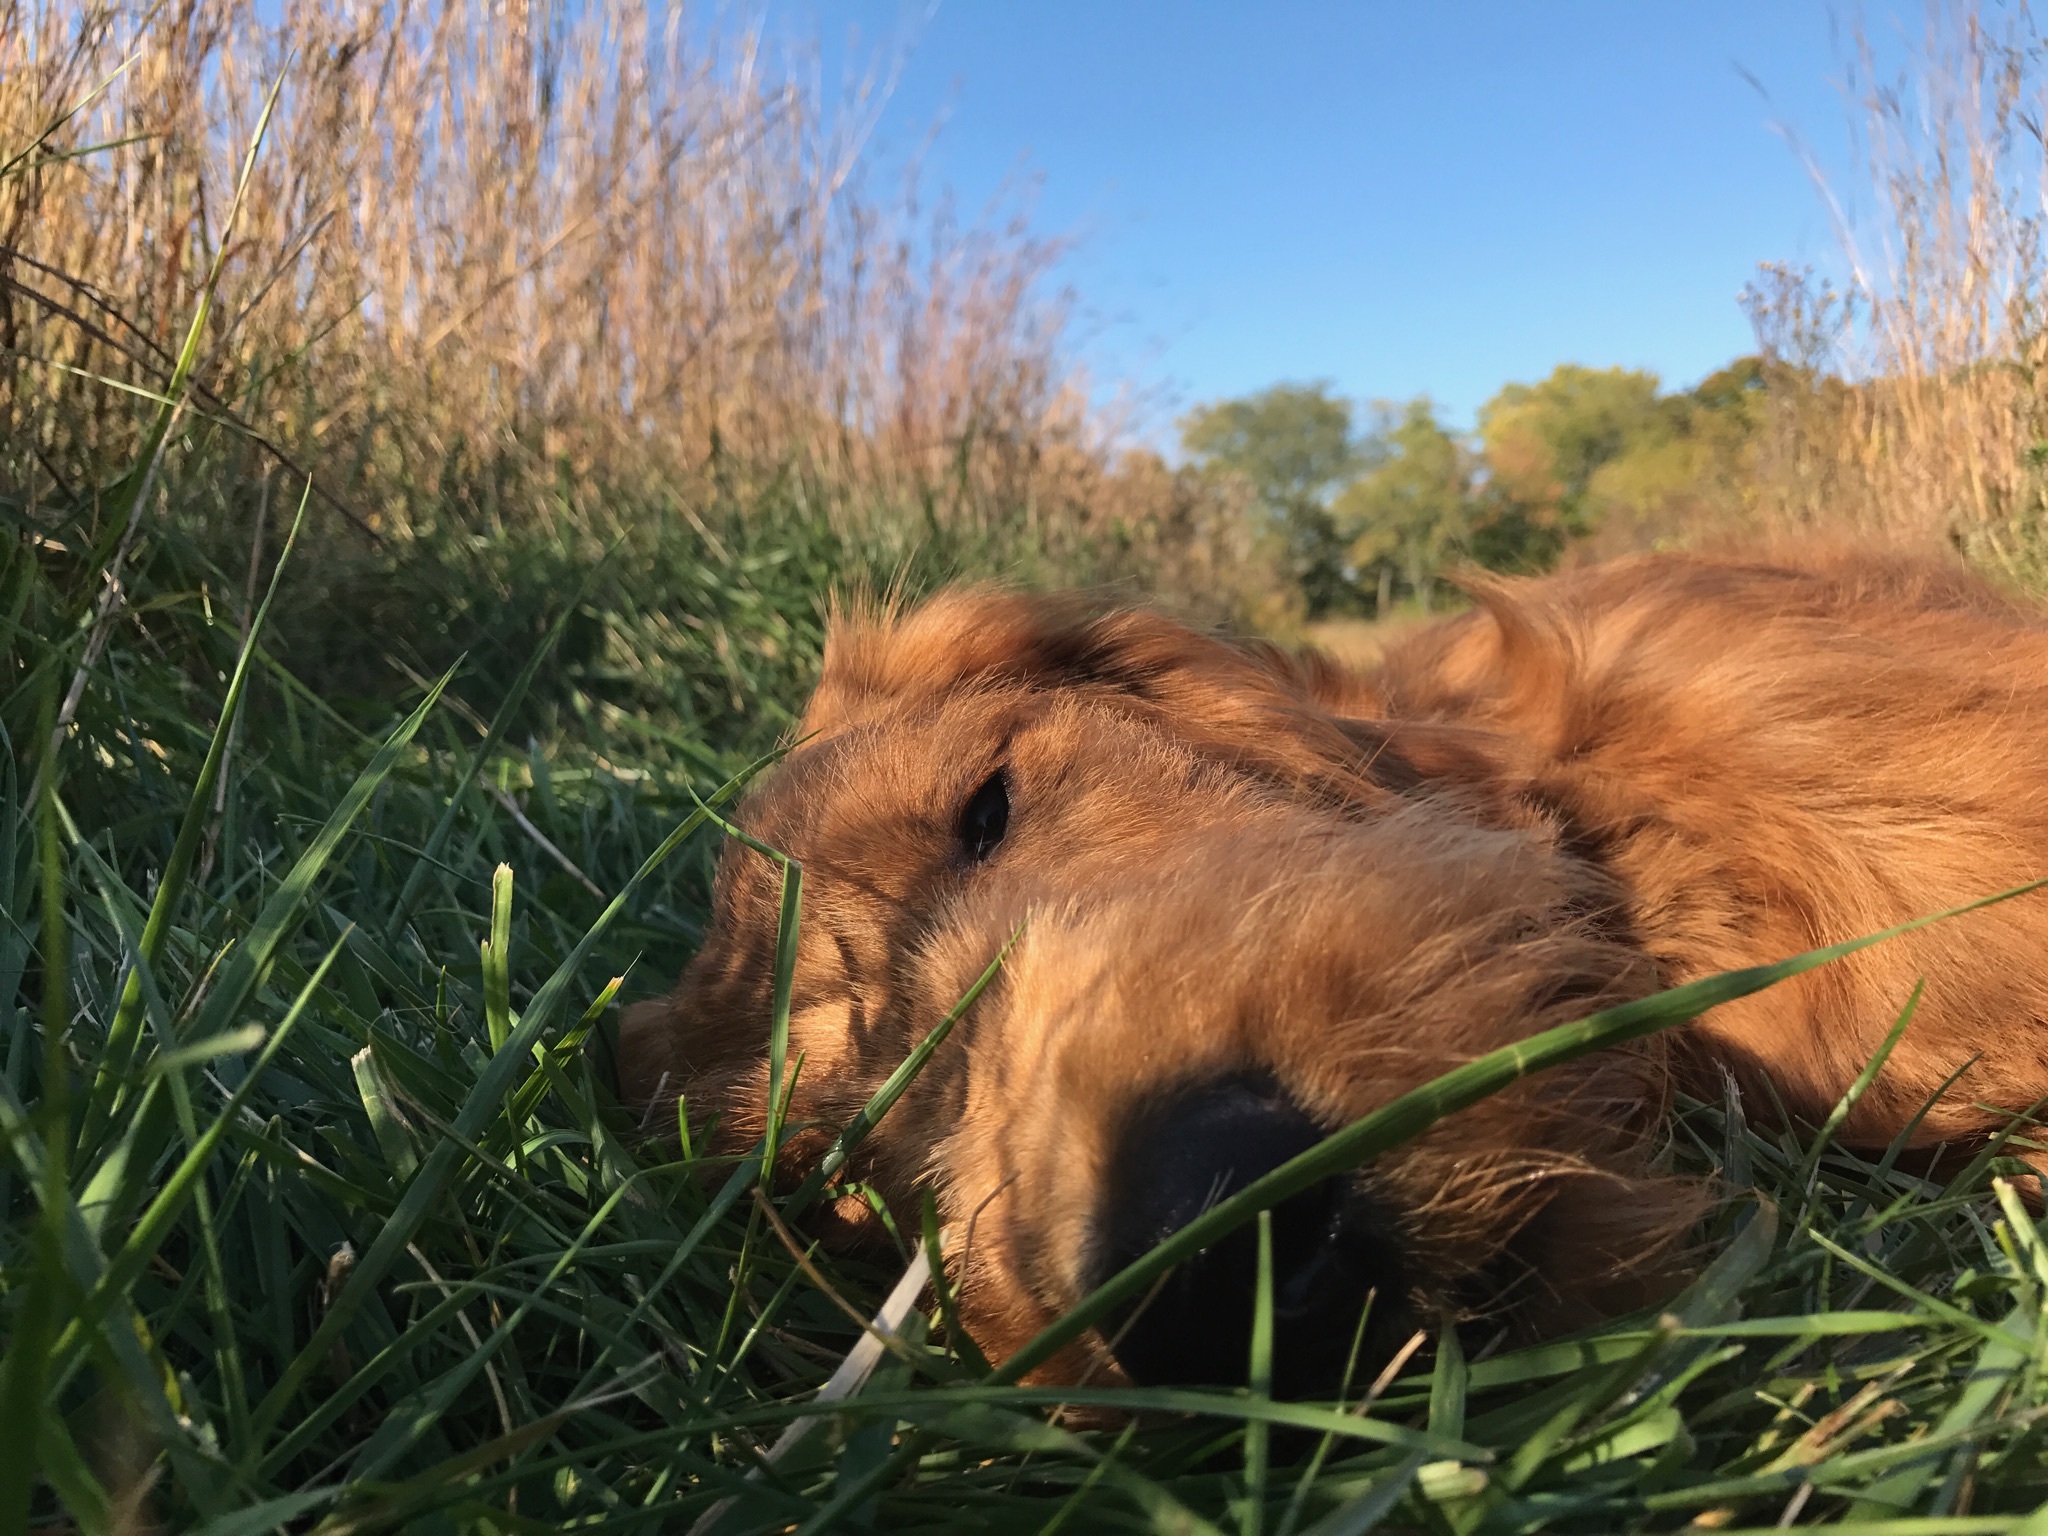
grass, lawn, prairie, wildlife, mammal, mane, fauna, savanna, lion, grassland, big cats, grass family